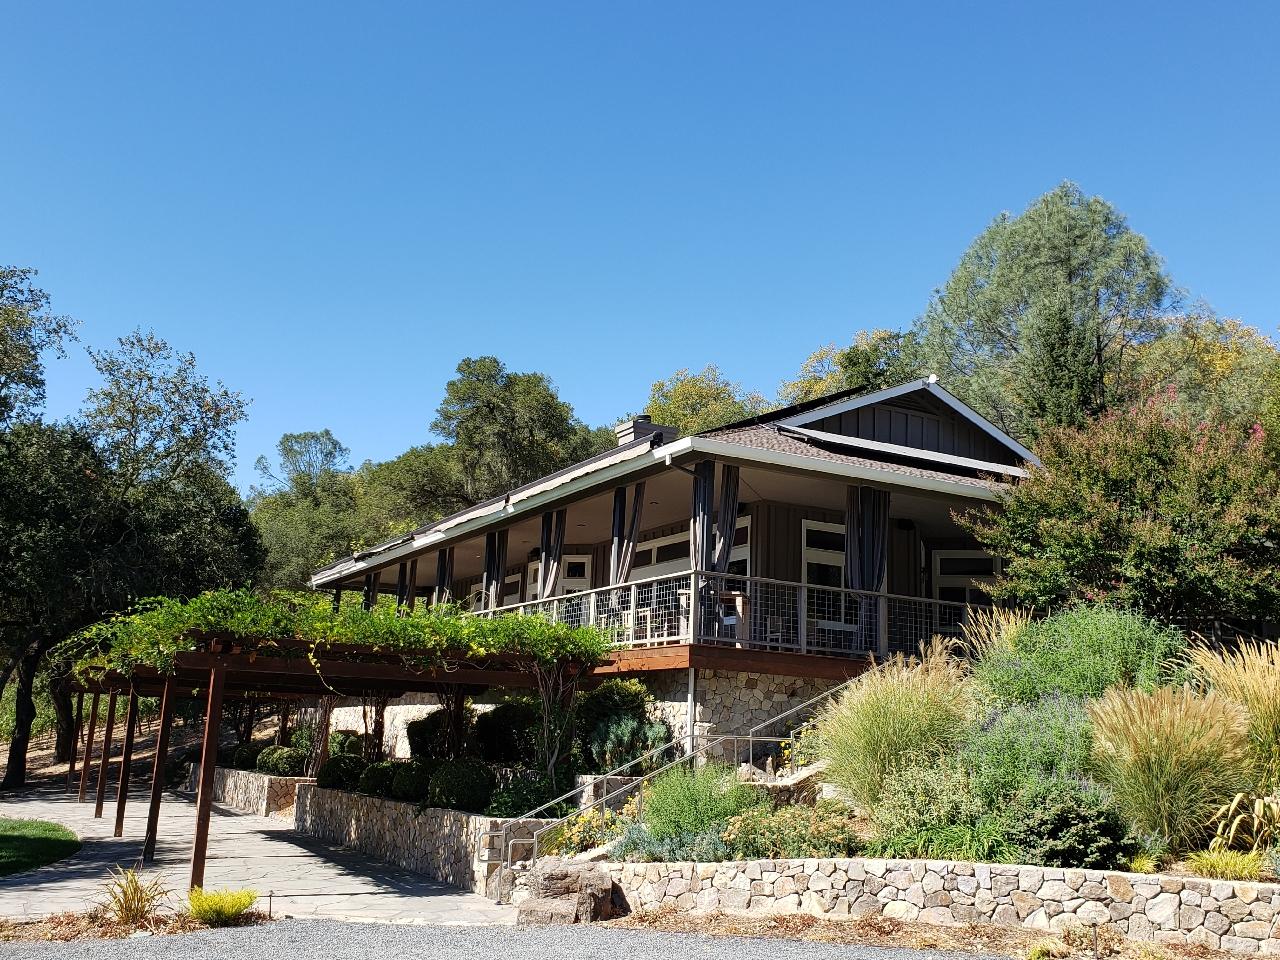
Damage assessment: no_damage